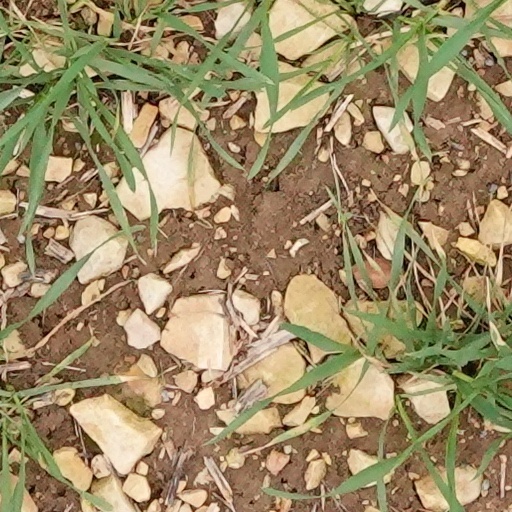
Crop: wheat